Ay (pharaoh)

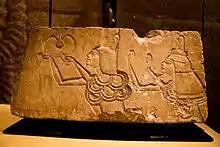
A stone block shows Ay receiving the "Gold of Honor" award in his Amarna tomb from Akhenaten.

All that is known for certain was that by the time he was permitted to build a tomb for himself (Southern Tomb 25) at Amarna during the reign of Akhenaten, he had achieved the title of "Overseer of All the Horses of His Majesty", the highest rank in the elite charioteering division of the army, which was just below the rank of General. Prior to this promotion he appears to have been first a Troop Commander and then a "regular" Overseer of Horses, titles which were found on a box thought to have been part of the original furnishings for his tomb. Other titles listed in this tomb include "Fan-bearer on the Right Side of the King", "Acting Scribe of the King, beloved by him", and "God's Father". The 'Fan-bearer on the Right Side of the King' was a very important position, and is viewed as showing that the bearer had the 'ear' of the ruler. The final "God's Father" title is the one most associated with Ay, and was later incorporated into his royal name when he became pharaoh.